2007 European Cup (athletics)

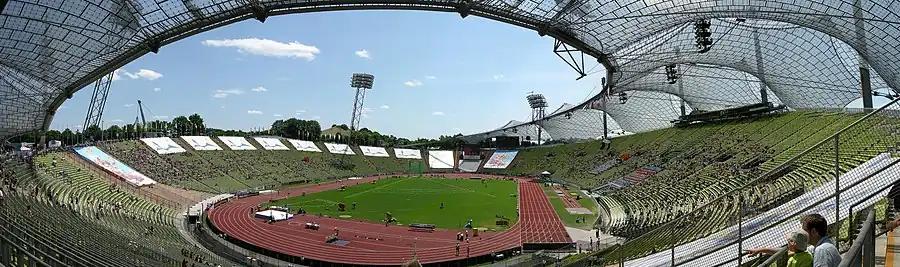
The Olympic Stadium during the 2007 European Cup

Top six teams qualified for the 2008 European Indoor Cup.